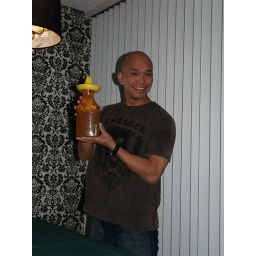
Entry #2 (or The sangria in an orange juice bottle with a sombrero)